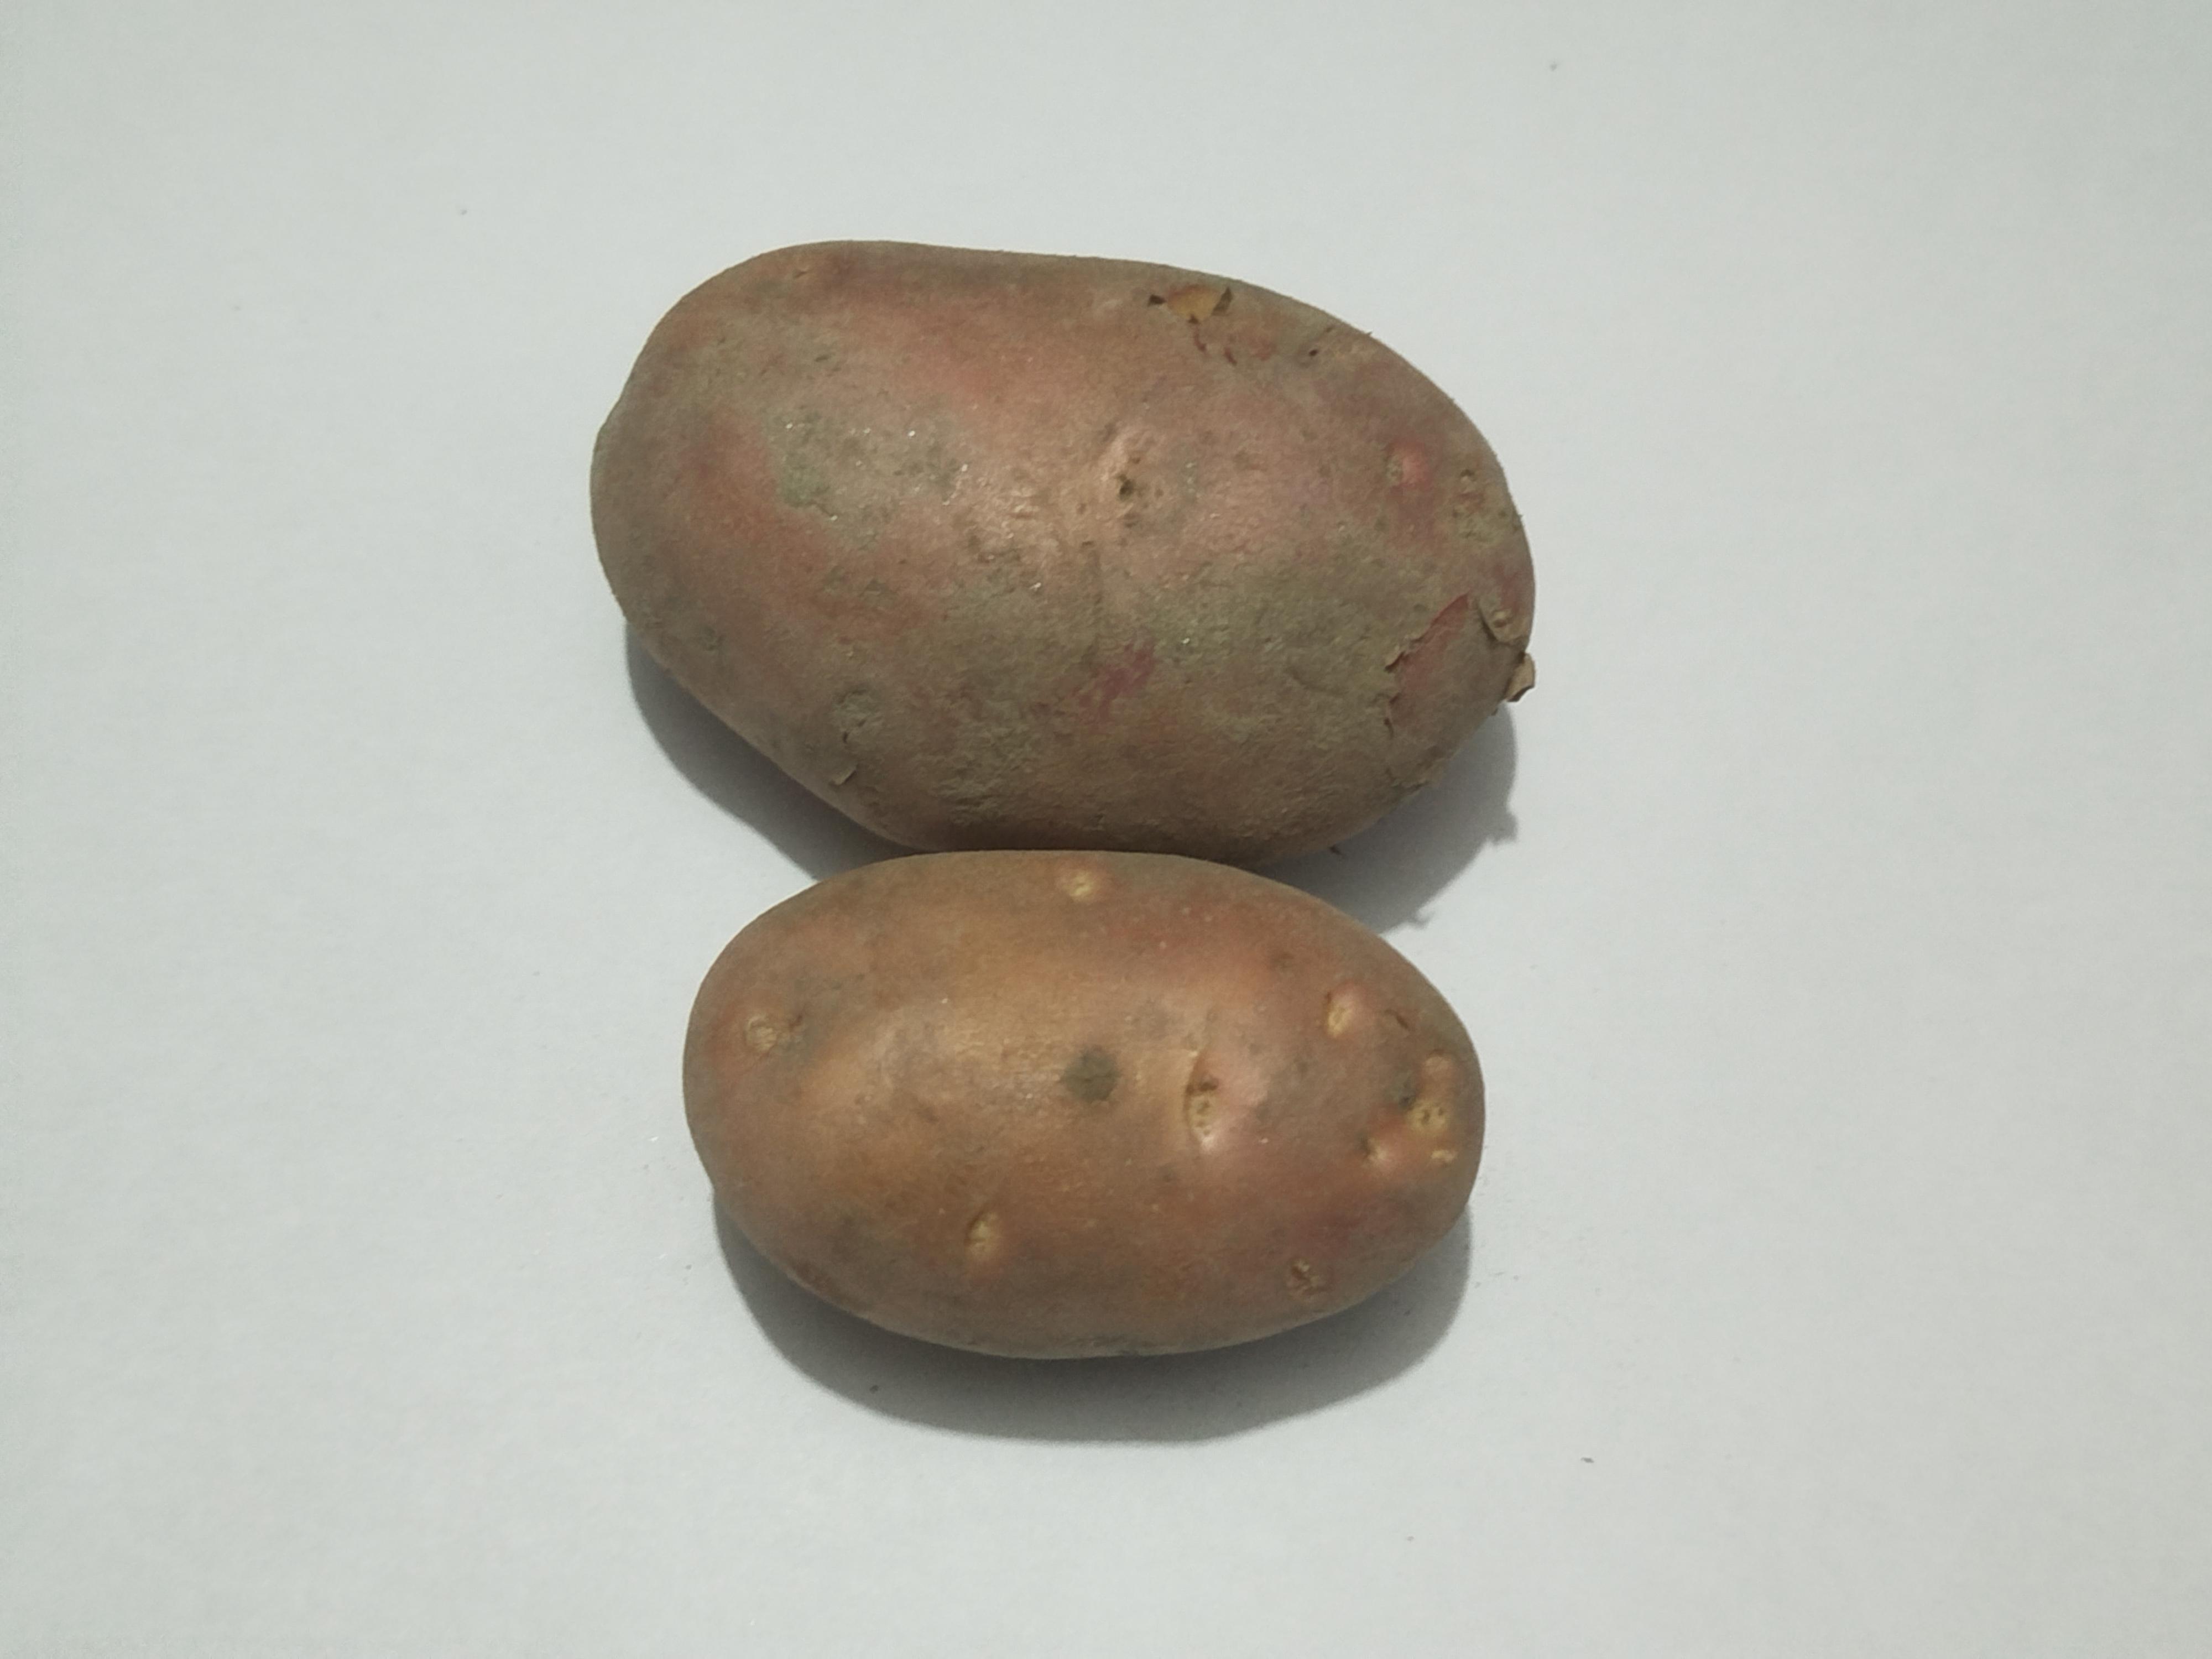
Label: Potato